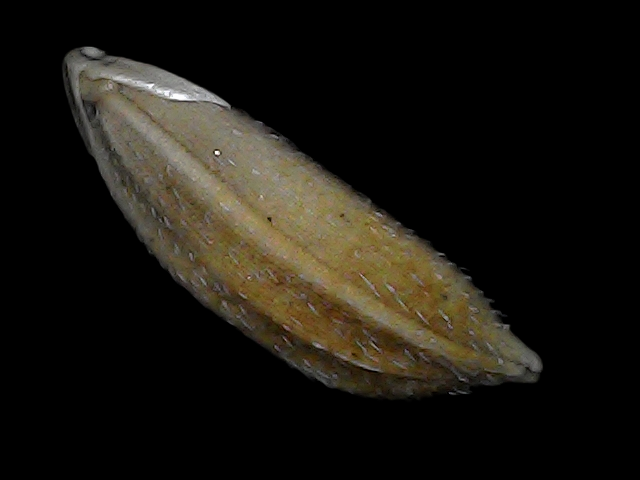
Rice variety: Bd91